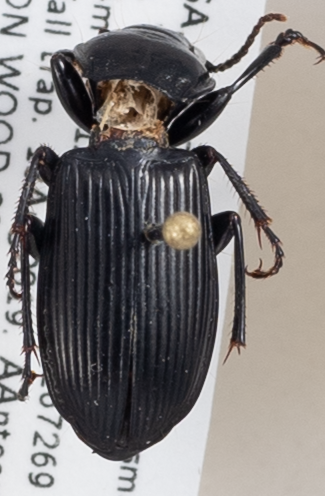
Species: Pterostichus melanarius melanarius
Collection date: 2019-08-13
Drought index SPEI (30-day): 1.13
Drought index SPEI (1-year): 1.13
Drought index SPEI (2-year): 0.71